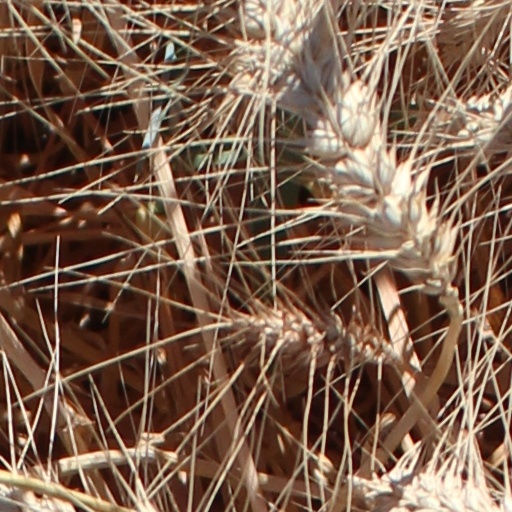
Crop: wheat